Henry Wood

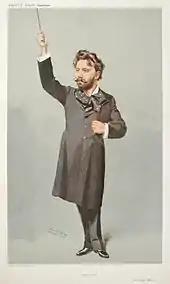
Wood caricatured by Spy for Vanity Fair, 1907

The BBC regime brought immediate benefits. The use of the second half of concerts to promote Chappell's songs ceased, to be replaced by music chosen for its own excellence: on the first night under the BBC's control, the songs in the second half were by Schubert, Quilter and Parry rather than ballads from Chappell's. For Wood, the greatest benefit was that the BBC gave him twice as much rehearsal time as he had previously enjoyed. He now had a daily rehearsal and extra rehearsals as needed. He was also allowed extra players when large scores called for them, instead of having to rescore the work for the forces available.